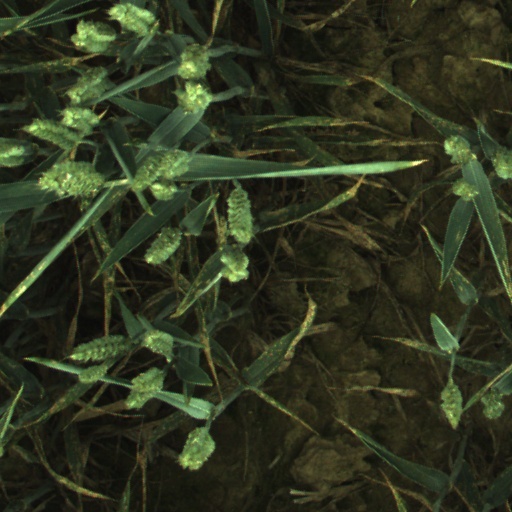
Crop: wheat